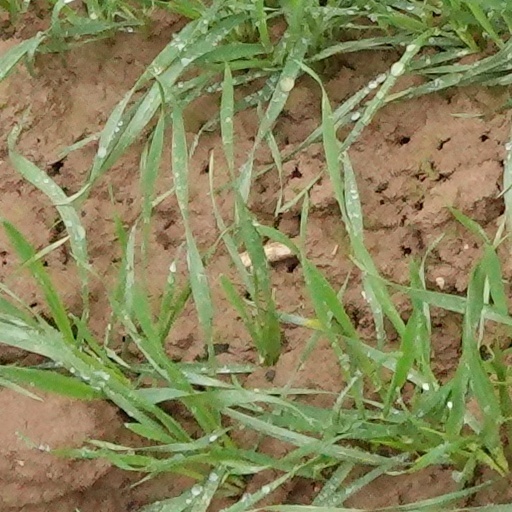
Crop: wheat